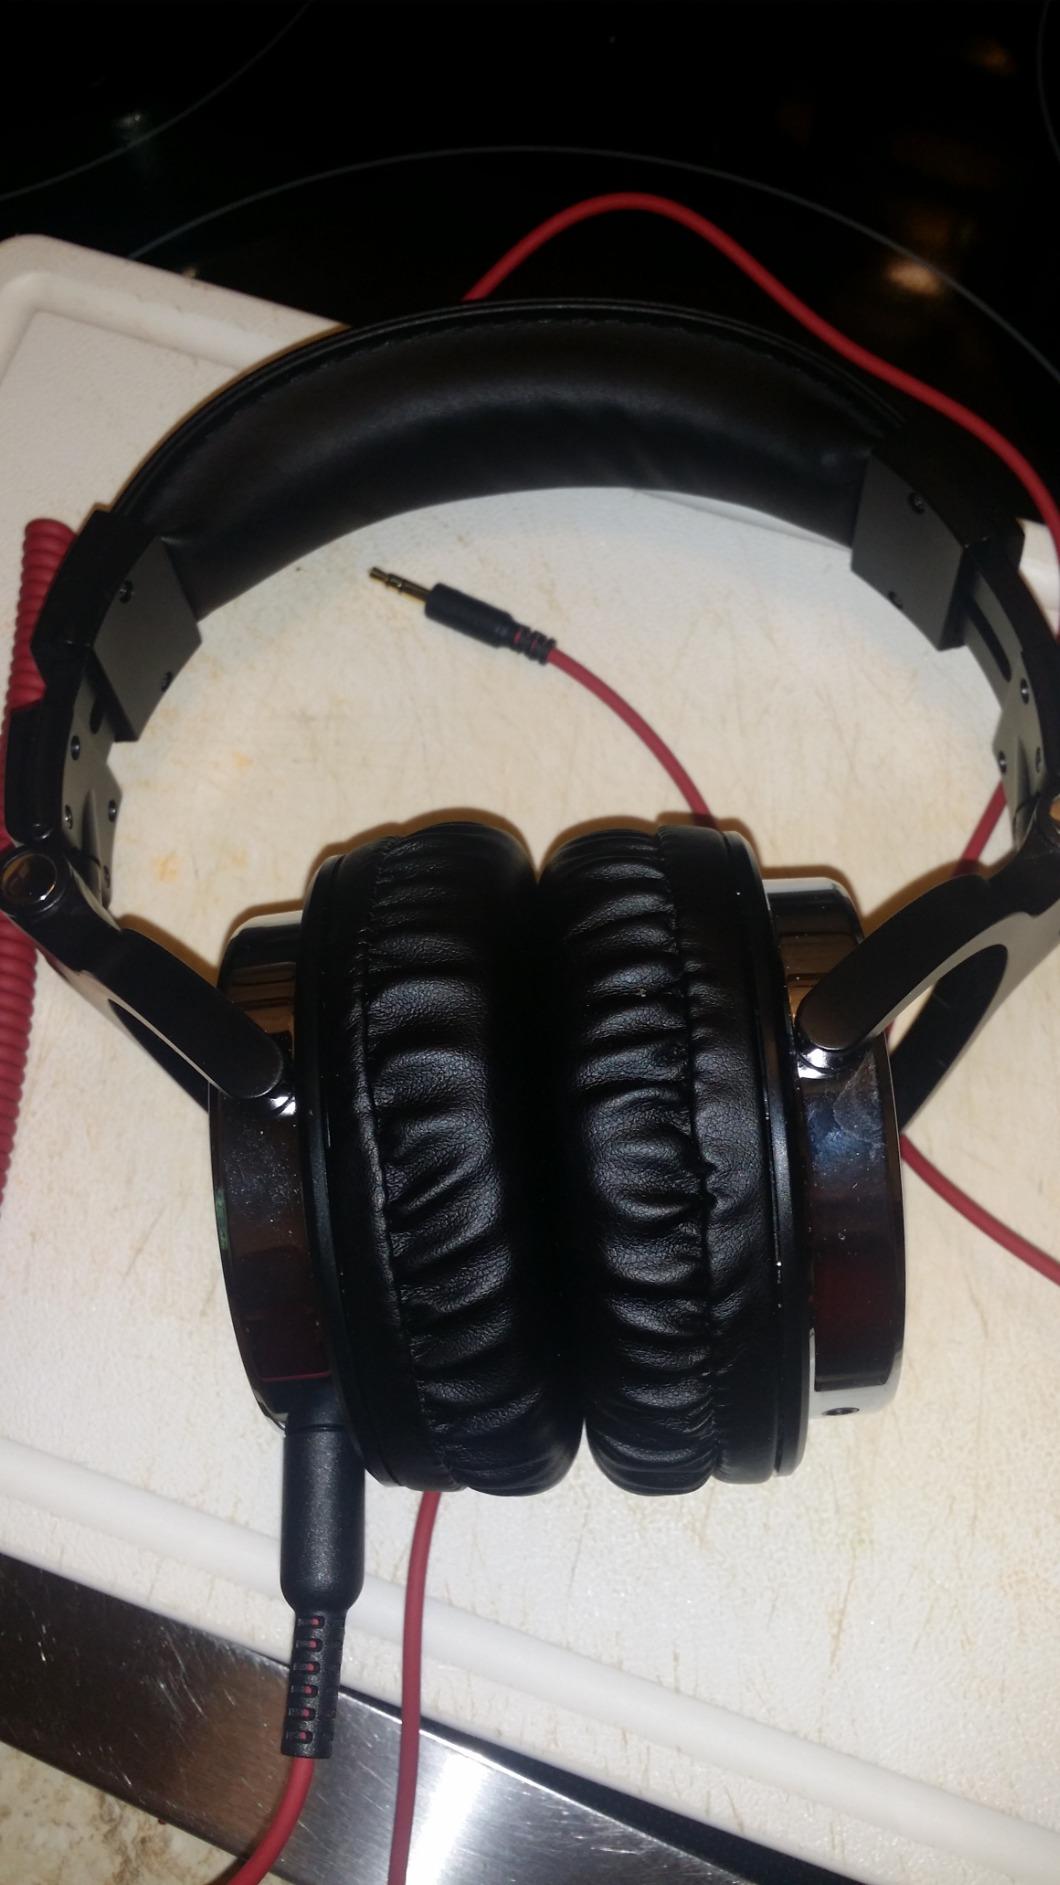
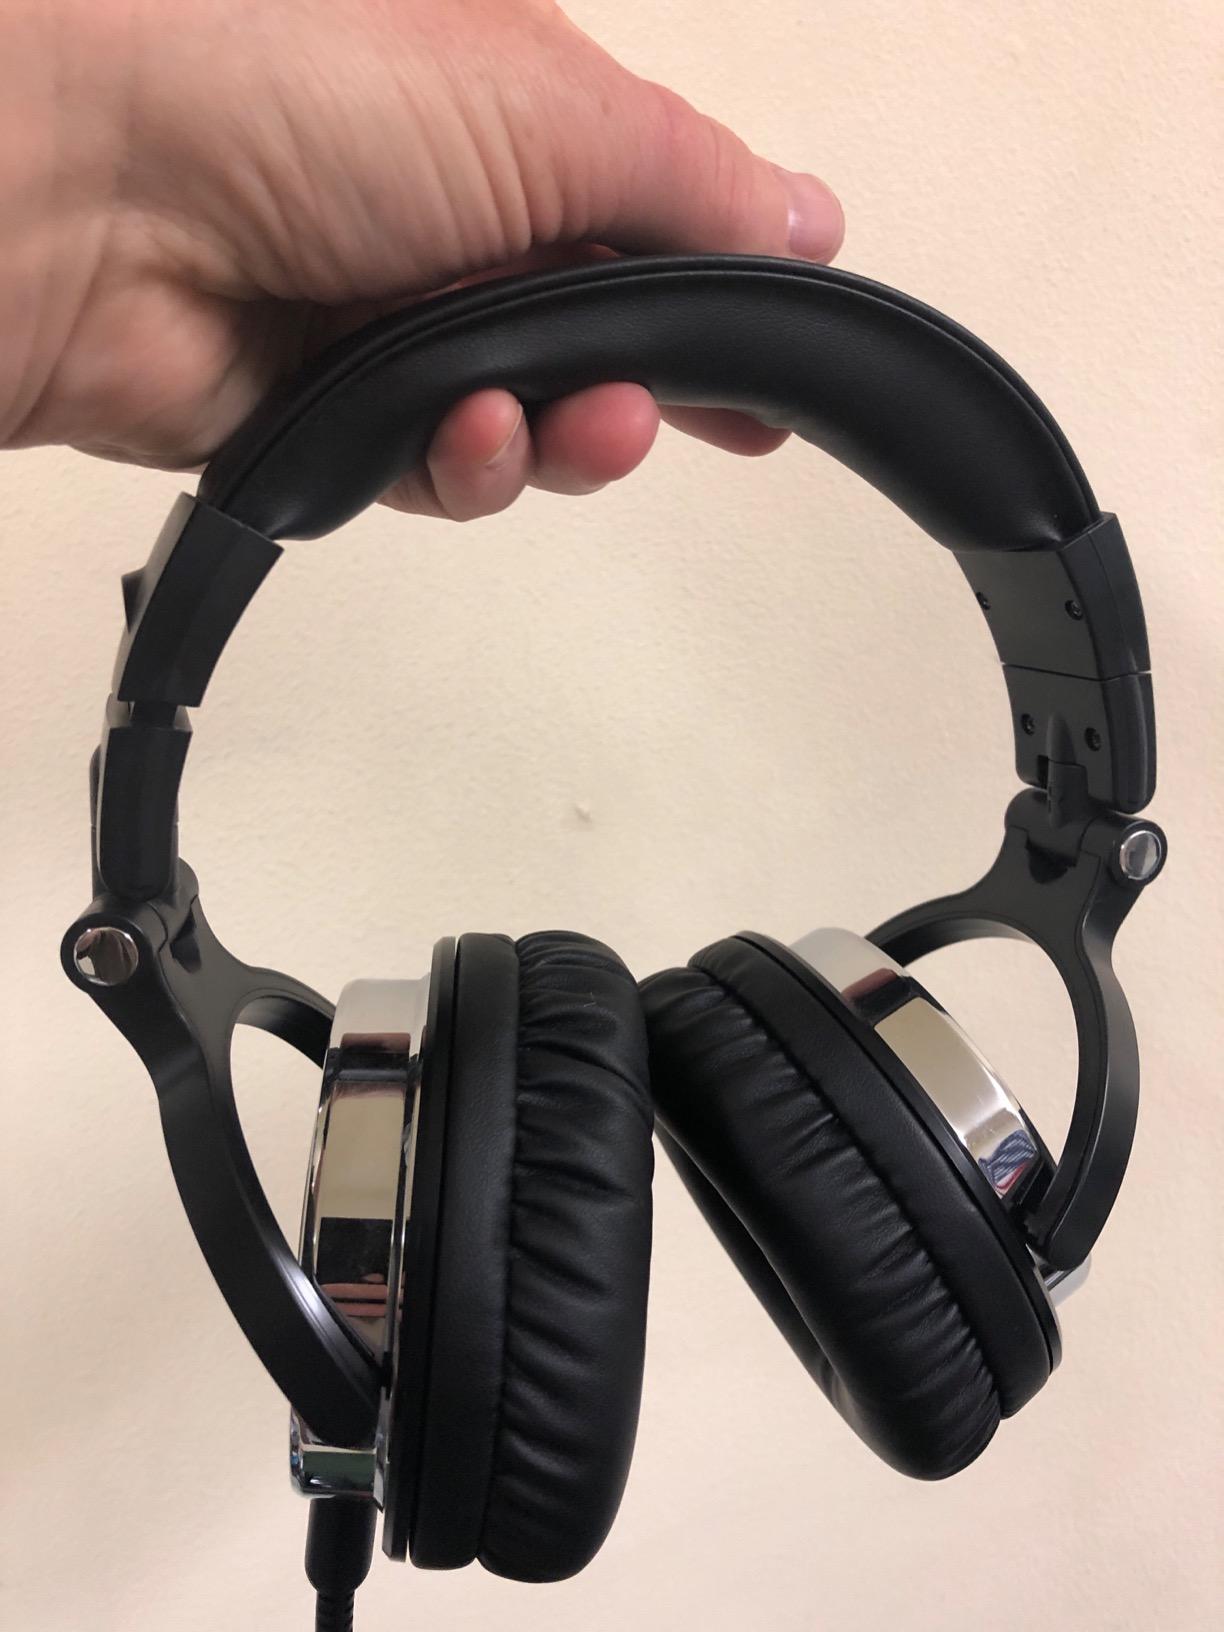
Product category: headphones
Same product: yes